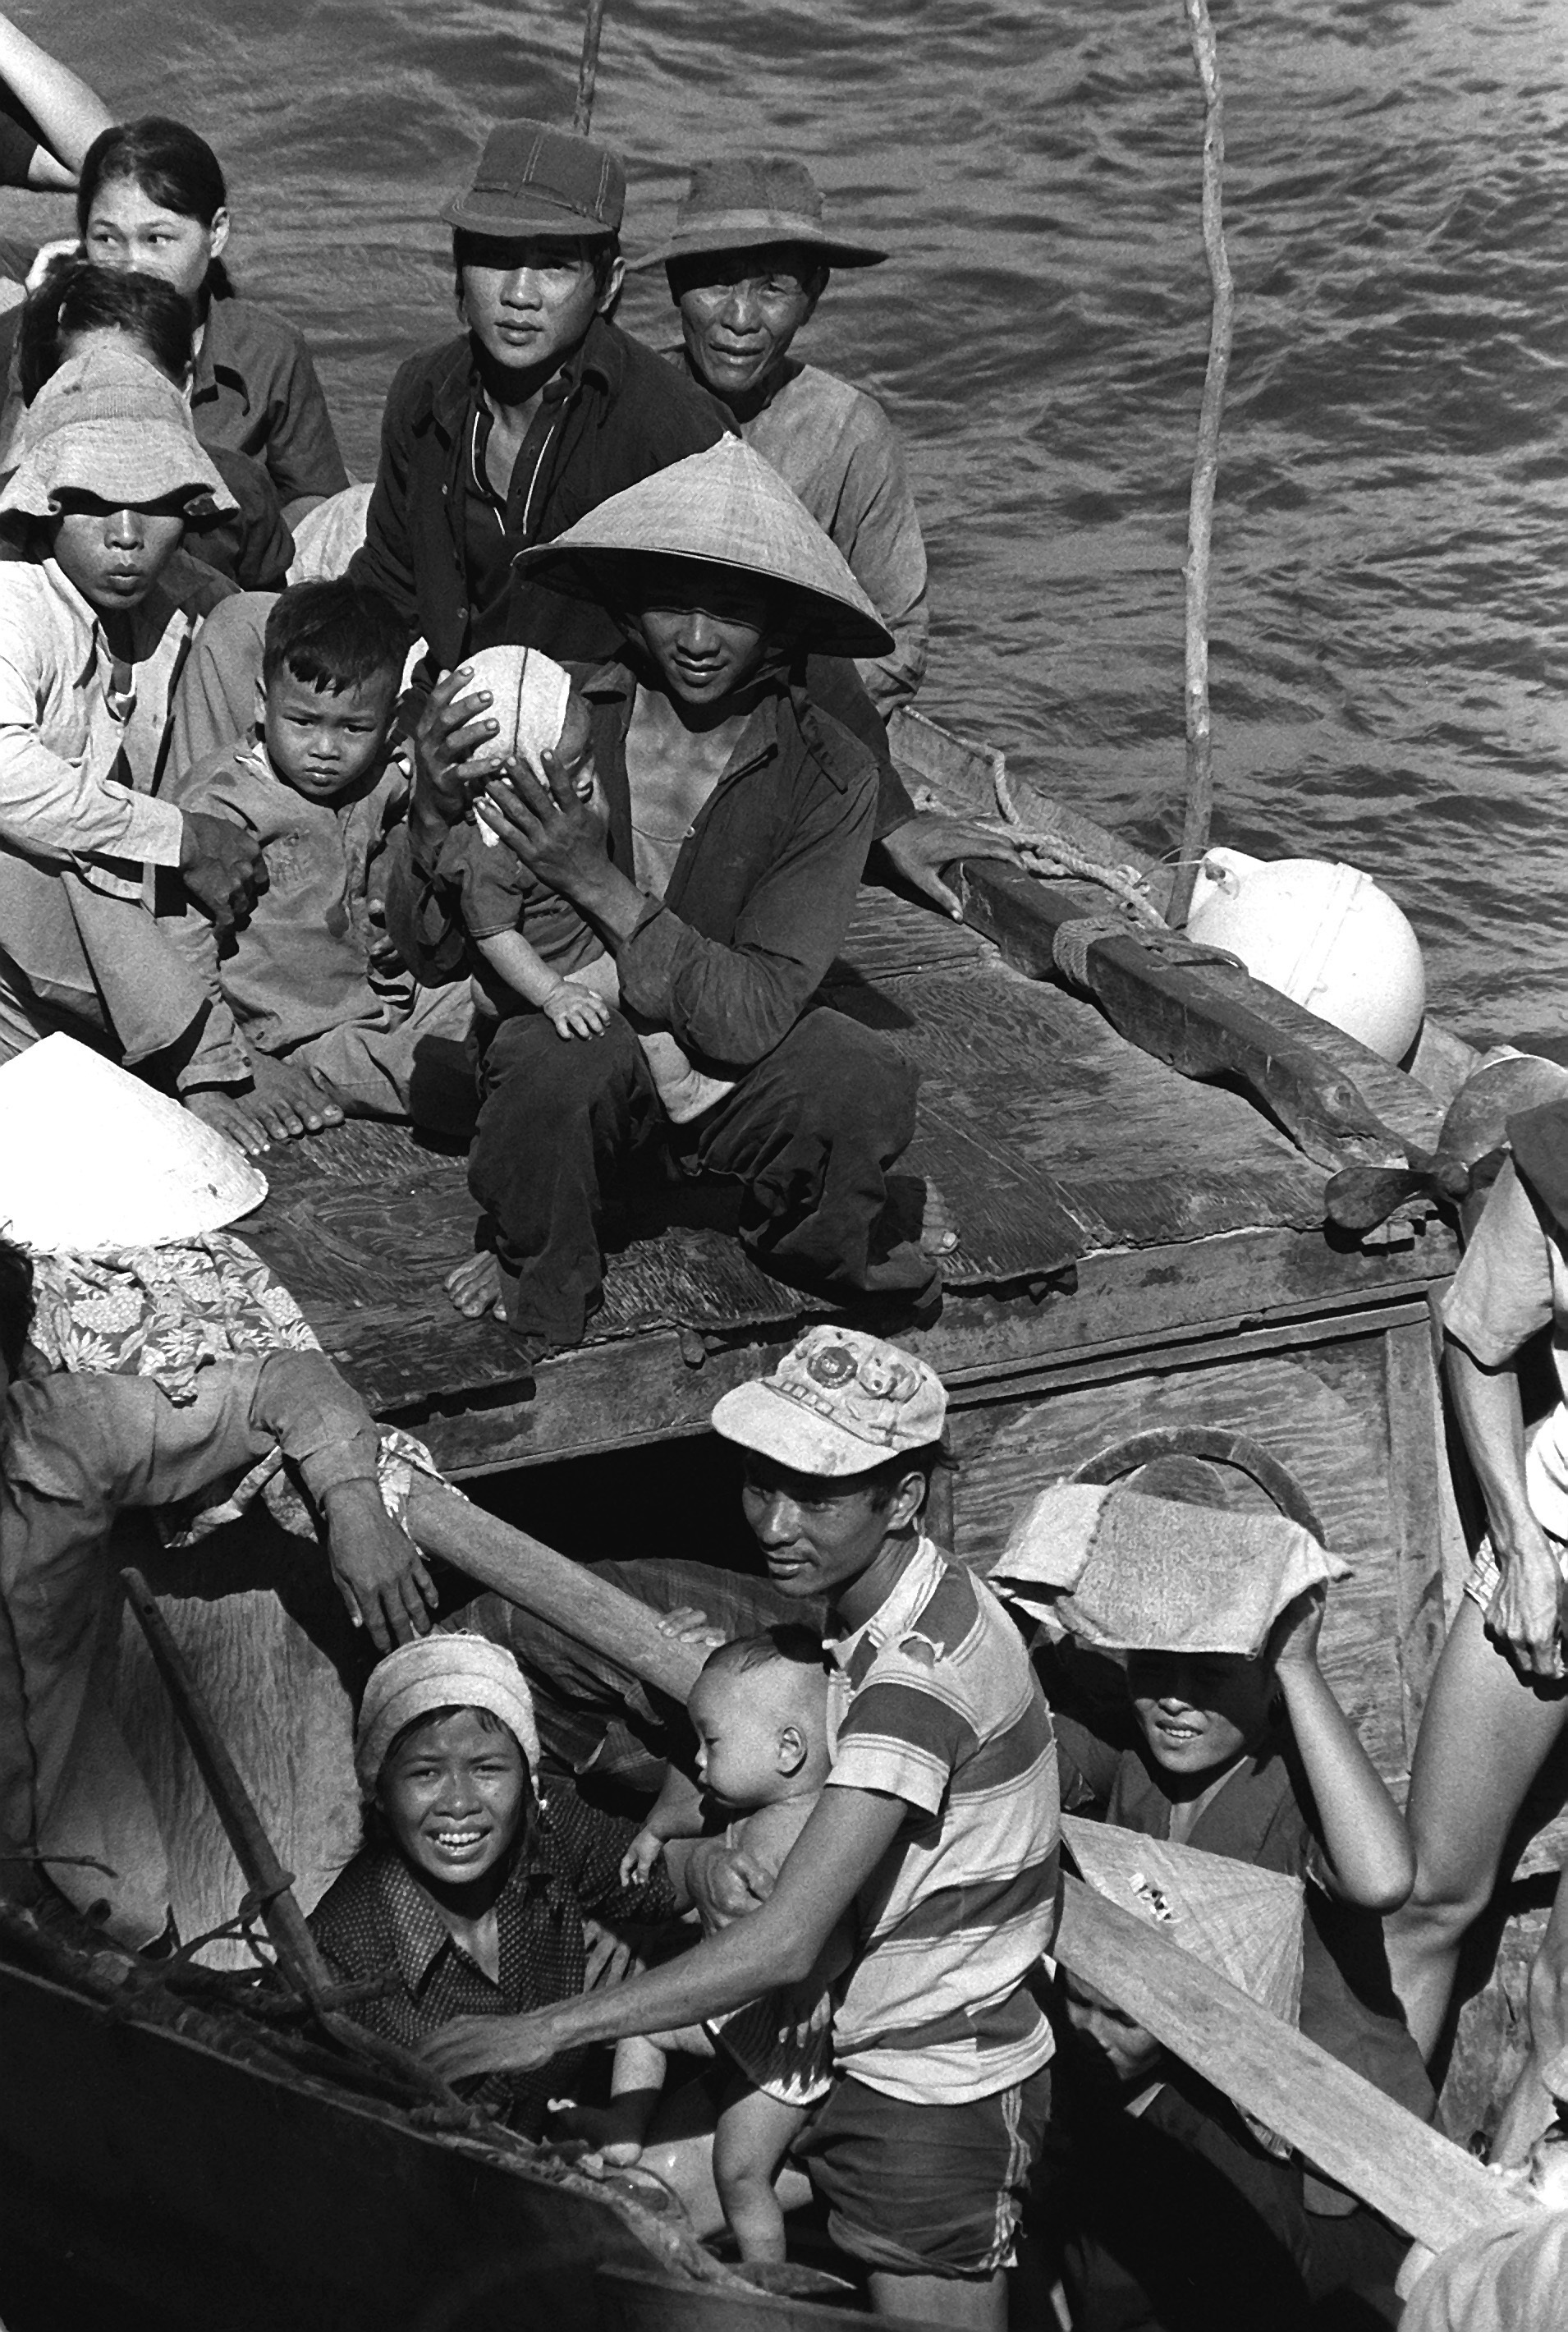
ocean, person, black and white, people, boat, military, soldier, vehicle, flag, monochrome, baby, viet nam, men, children, women, relief, victims, rescue, troop, 1982, fishing vessel, distress, monochrome photography, militia, boat people, 35 vietnamese refugees, eight days in sea, uss blue ridge, amphibious ship, 8 days adrift, war 1979 1984